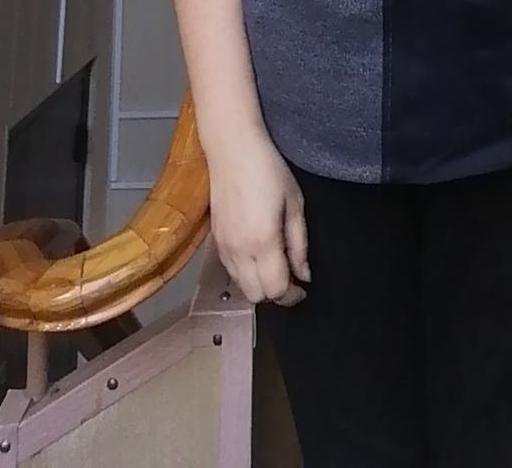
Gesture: no_gesture